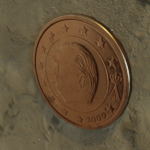
Coin value: 2cents
Country: be
Edition: 2000